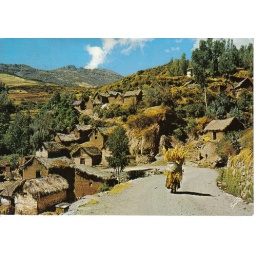
Landscape near the mountain road Cusco-Pisac